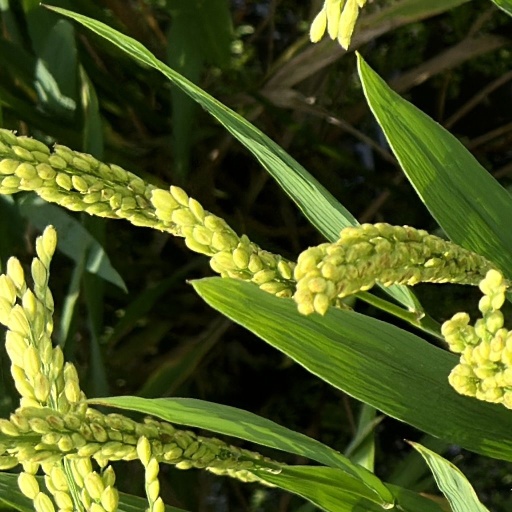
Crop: rice